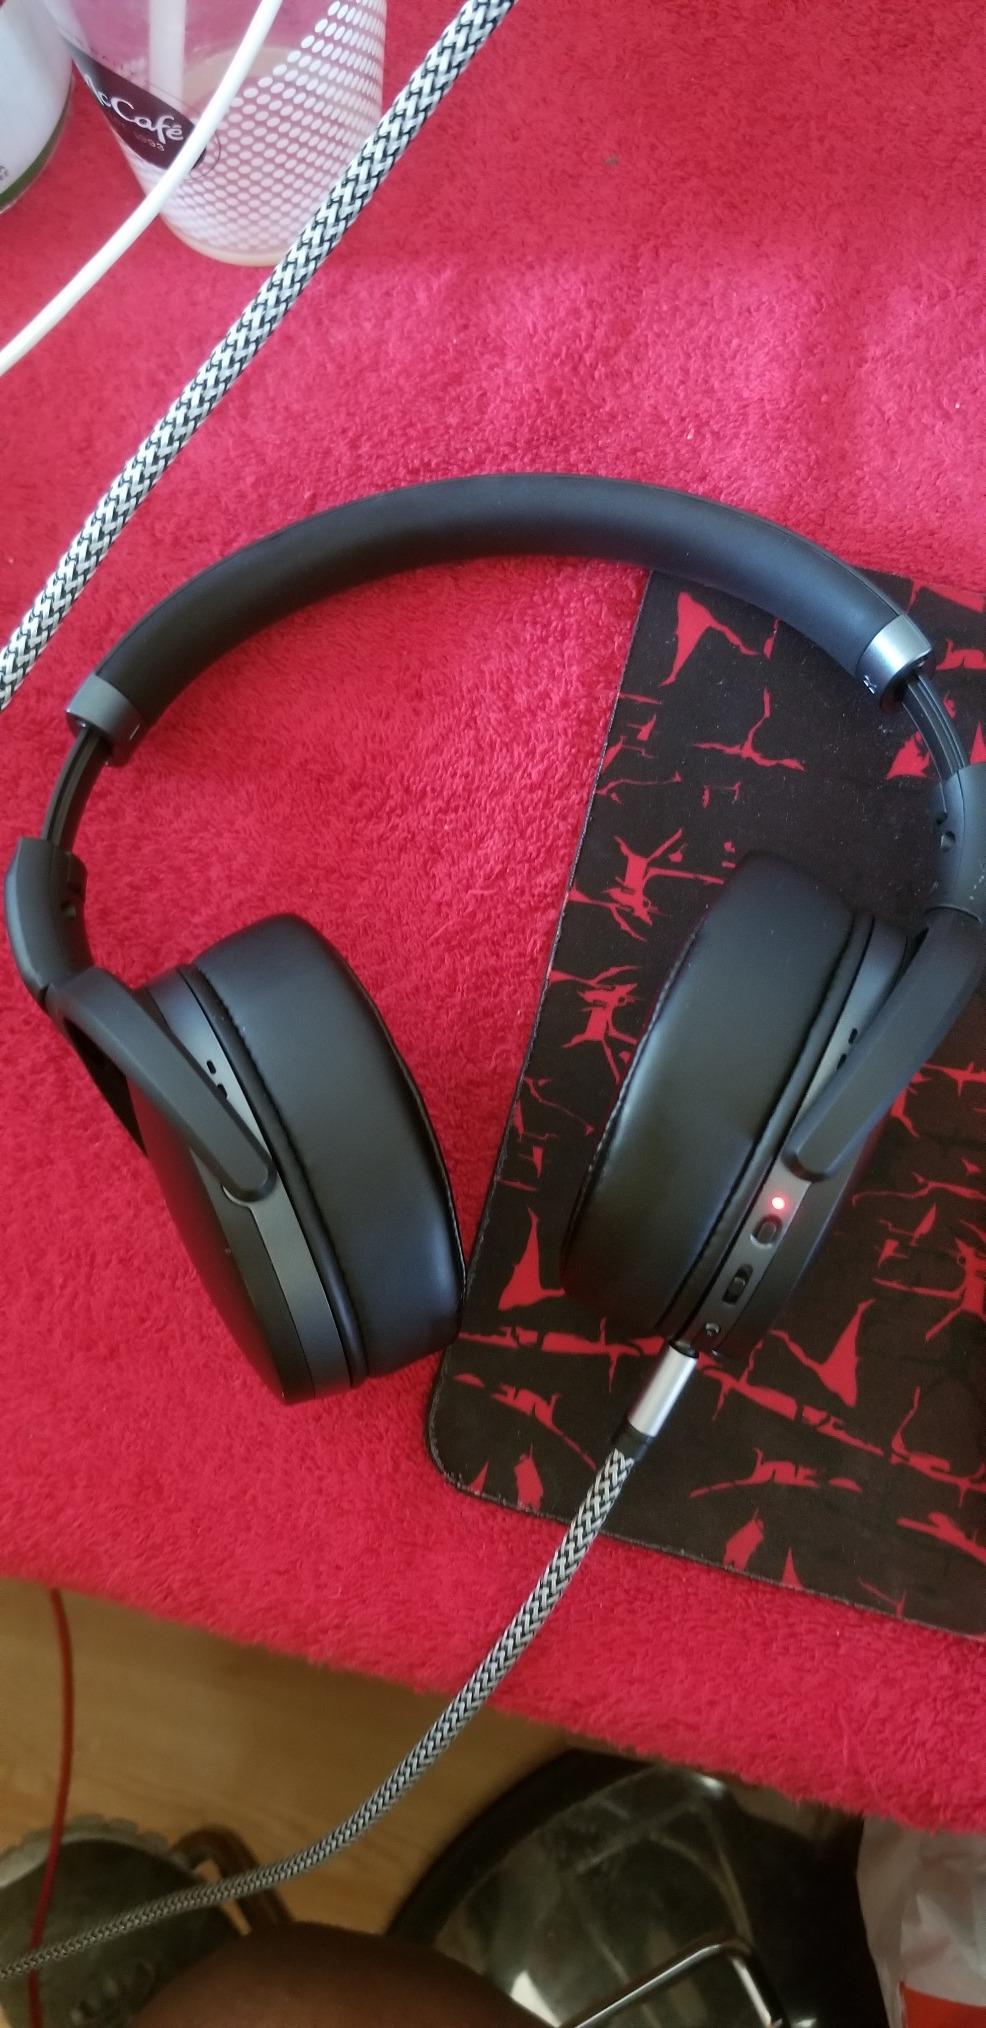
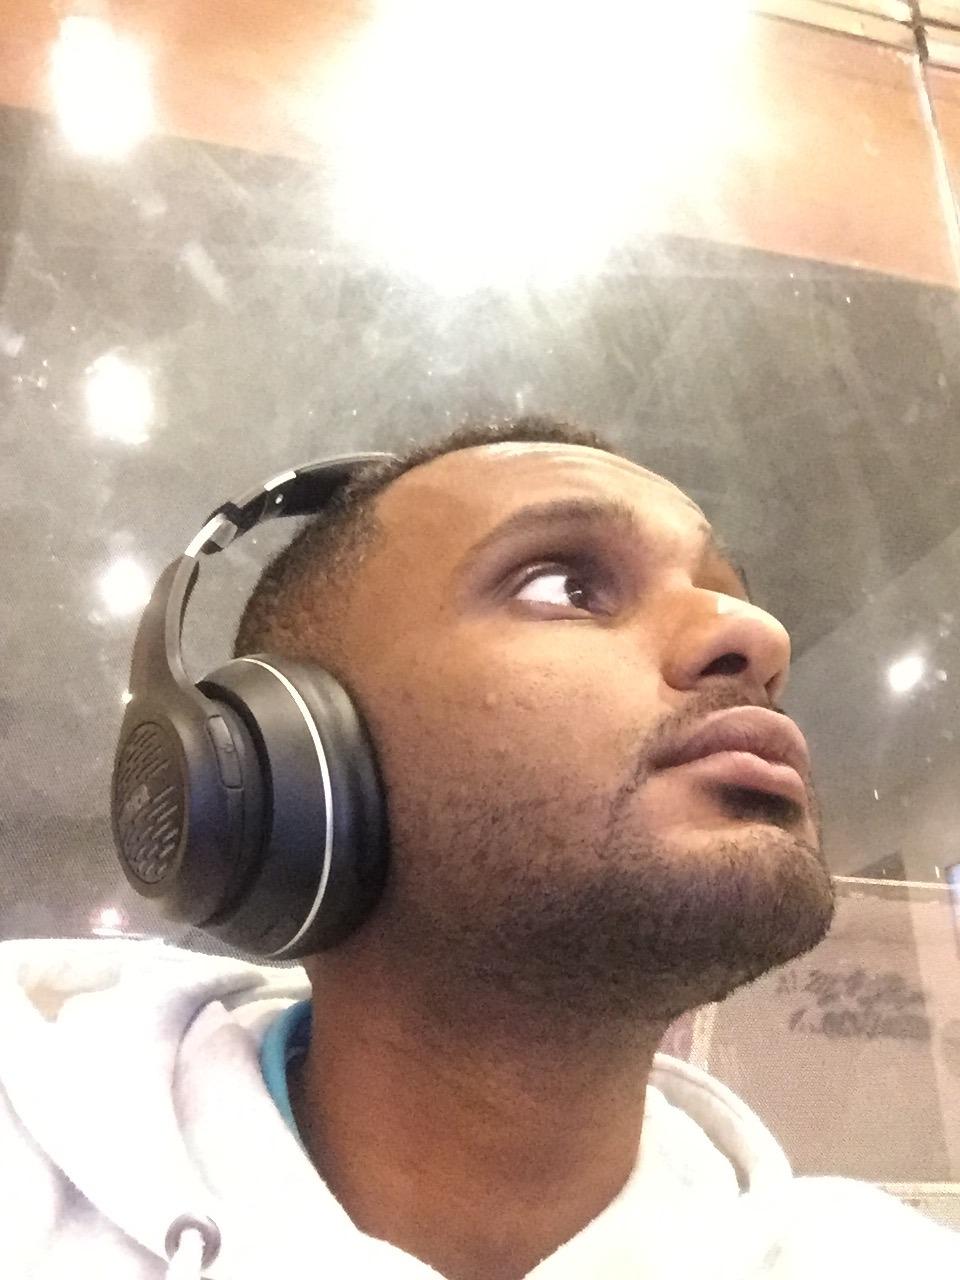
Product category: headphones
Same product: no